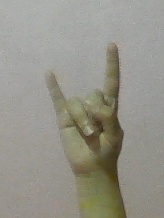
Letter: la